René Grandjean

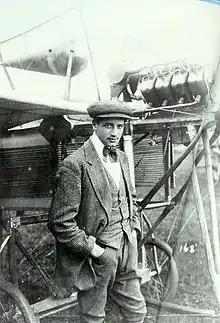
Grandjean c. 1911

René Grandjean (12 November 1884 – 14 April 1963) was a Swiss aviation pioneer. He designed and built the aircraft that was flown by Ernest Failloubaz for the first flight in Switzerland of an aircraft built and flown by Swiss citizen. He was also probably the first glacier pilot and a pioneer on seaplanes.